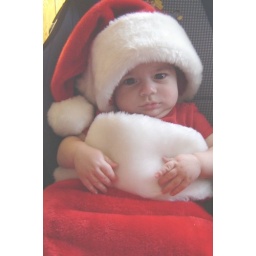
Took this picture of my nephew in a Santa hat and christmas stocking .......thought it made a cute photo.......